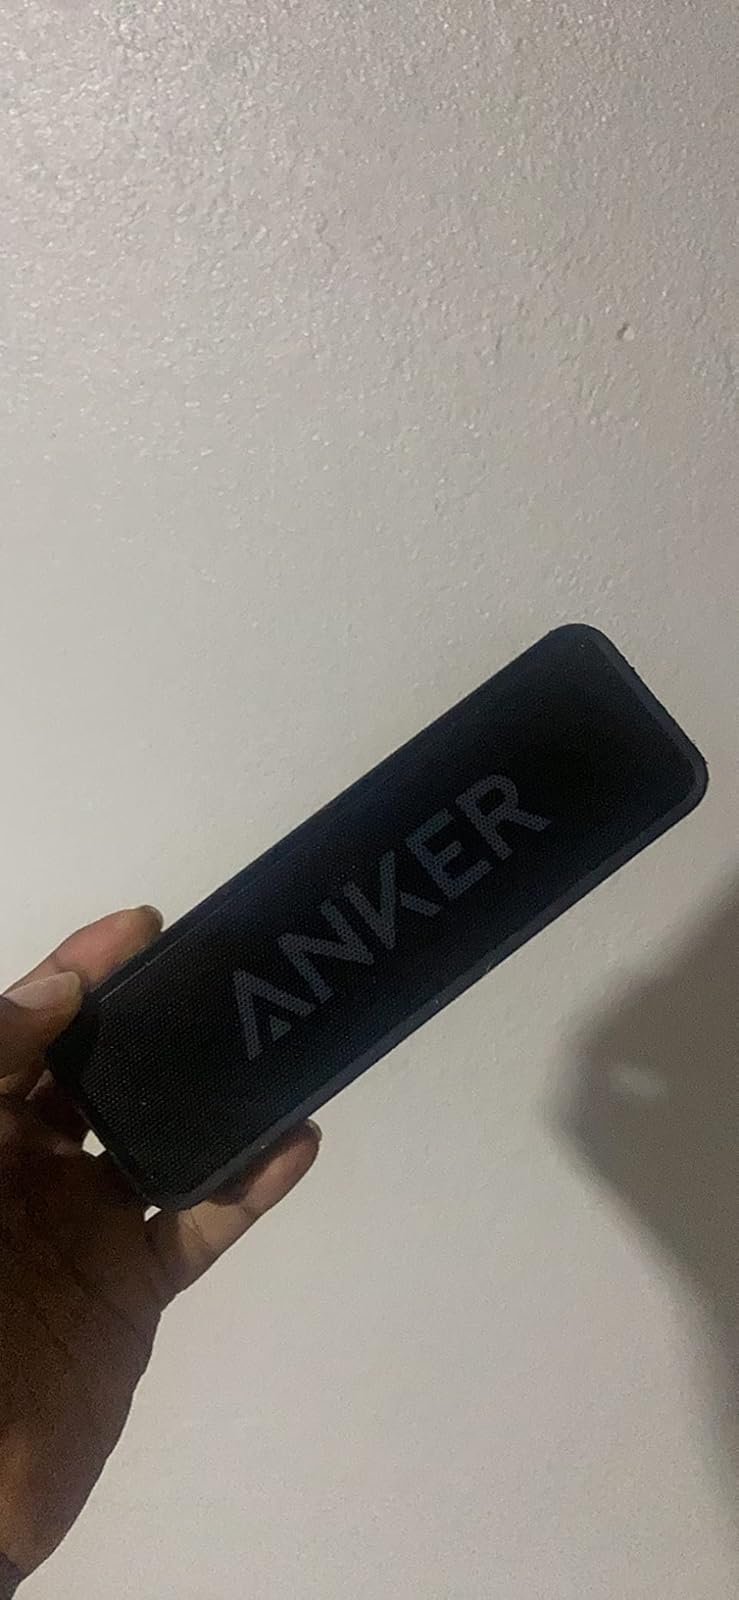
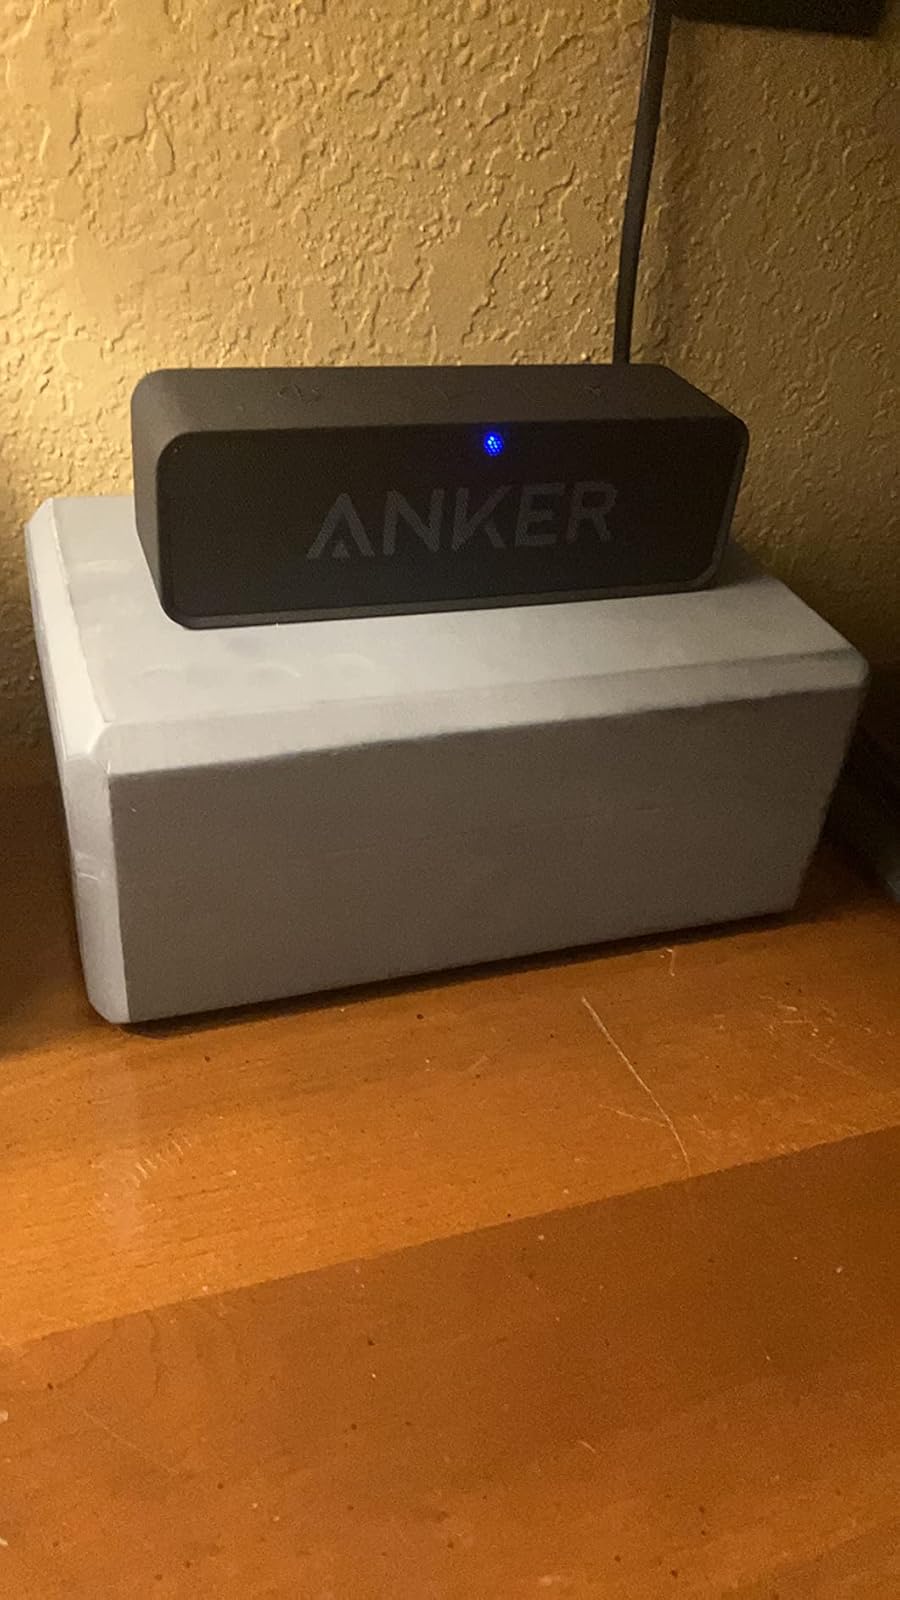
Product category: speaker
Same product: yes